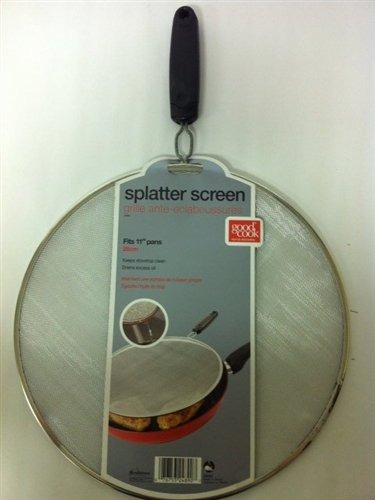
Item Name: Splatter Scrn Ss 11.25"
Value: 1.0
Unit: Count

Price: 15.835